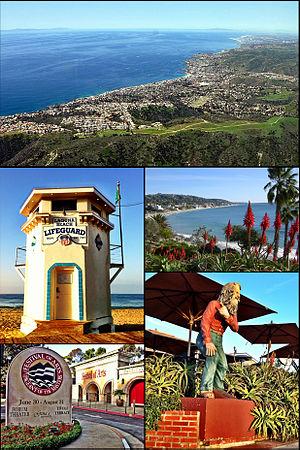
Laguna Beach est une ville côtière du sud du comté d'Orange en Californie, située à une quarantaine de kilomètres au sud-est du centre de Santa Ana et à 1 heure et 15 min de Los Angeles.